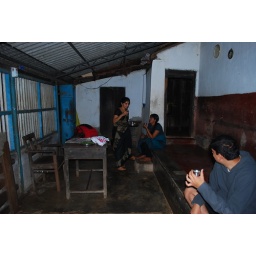
This house is over one hundred years old, Akhil's great grandfather built it with his bare hands.